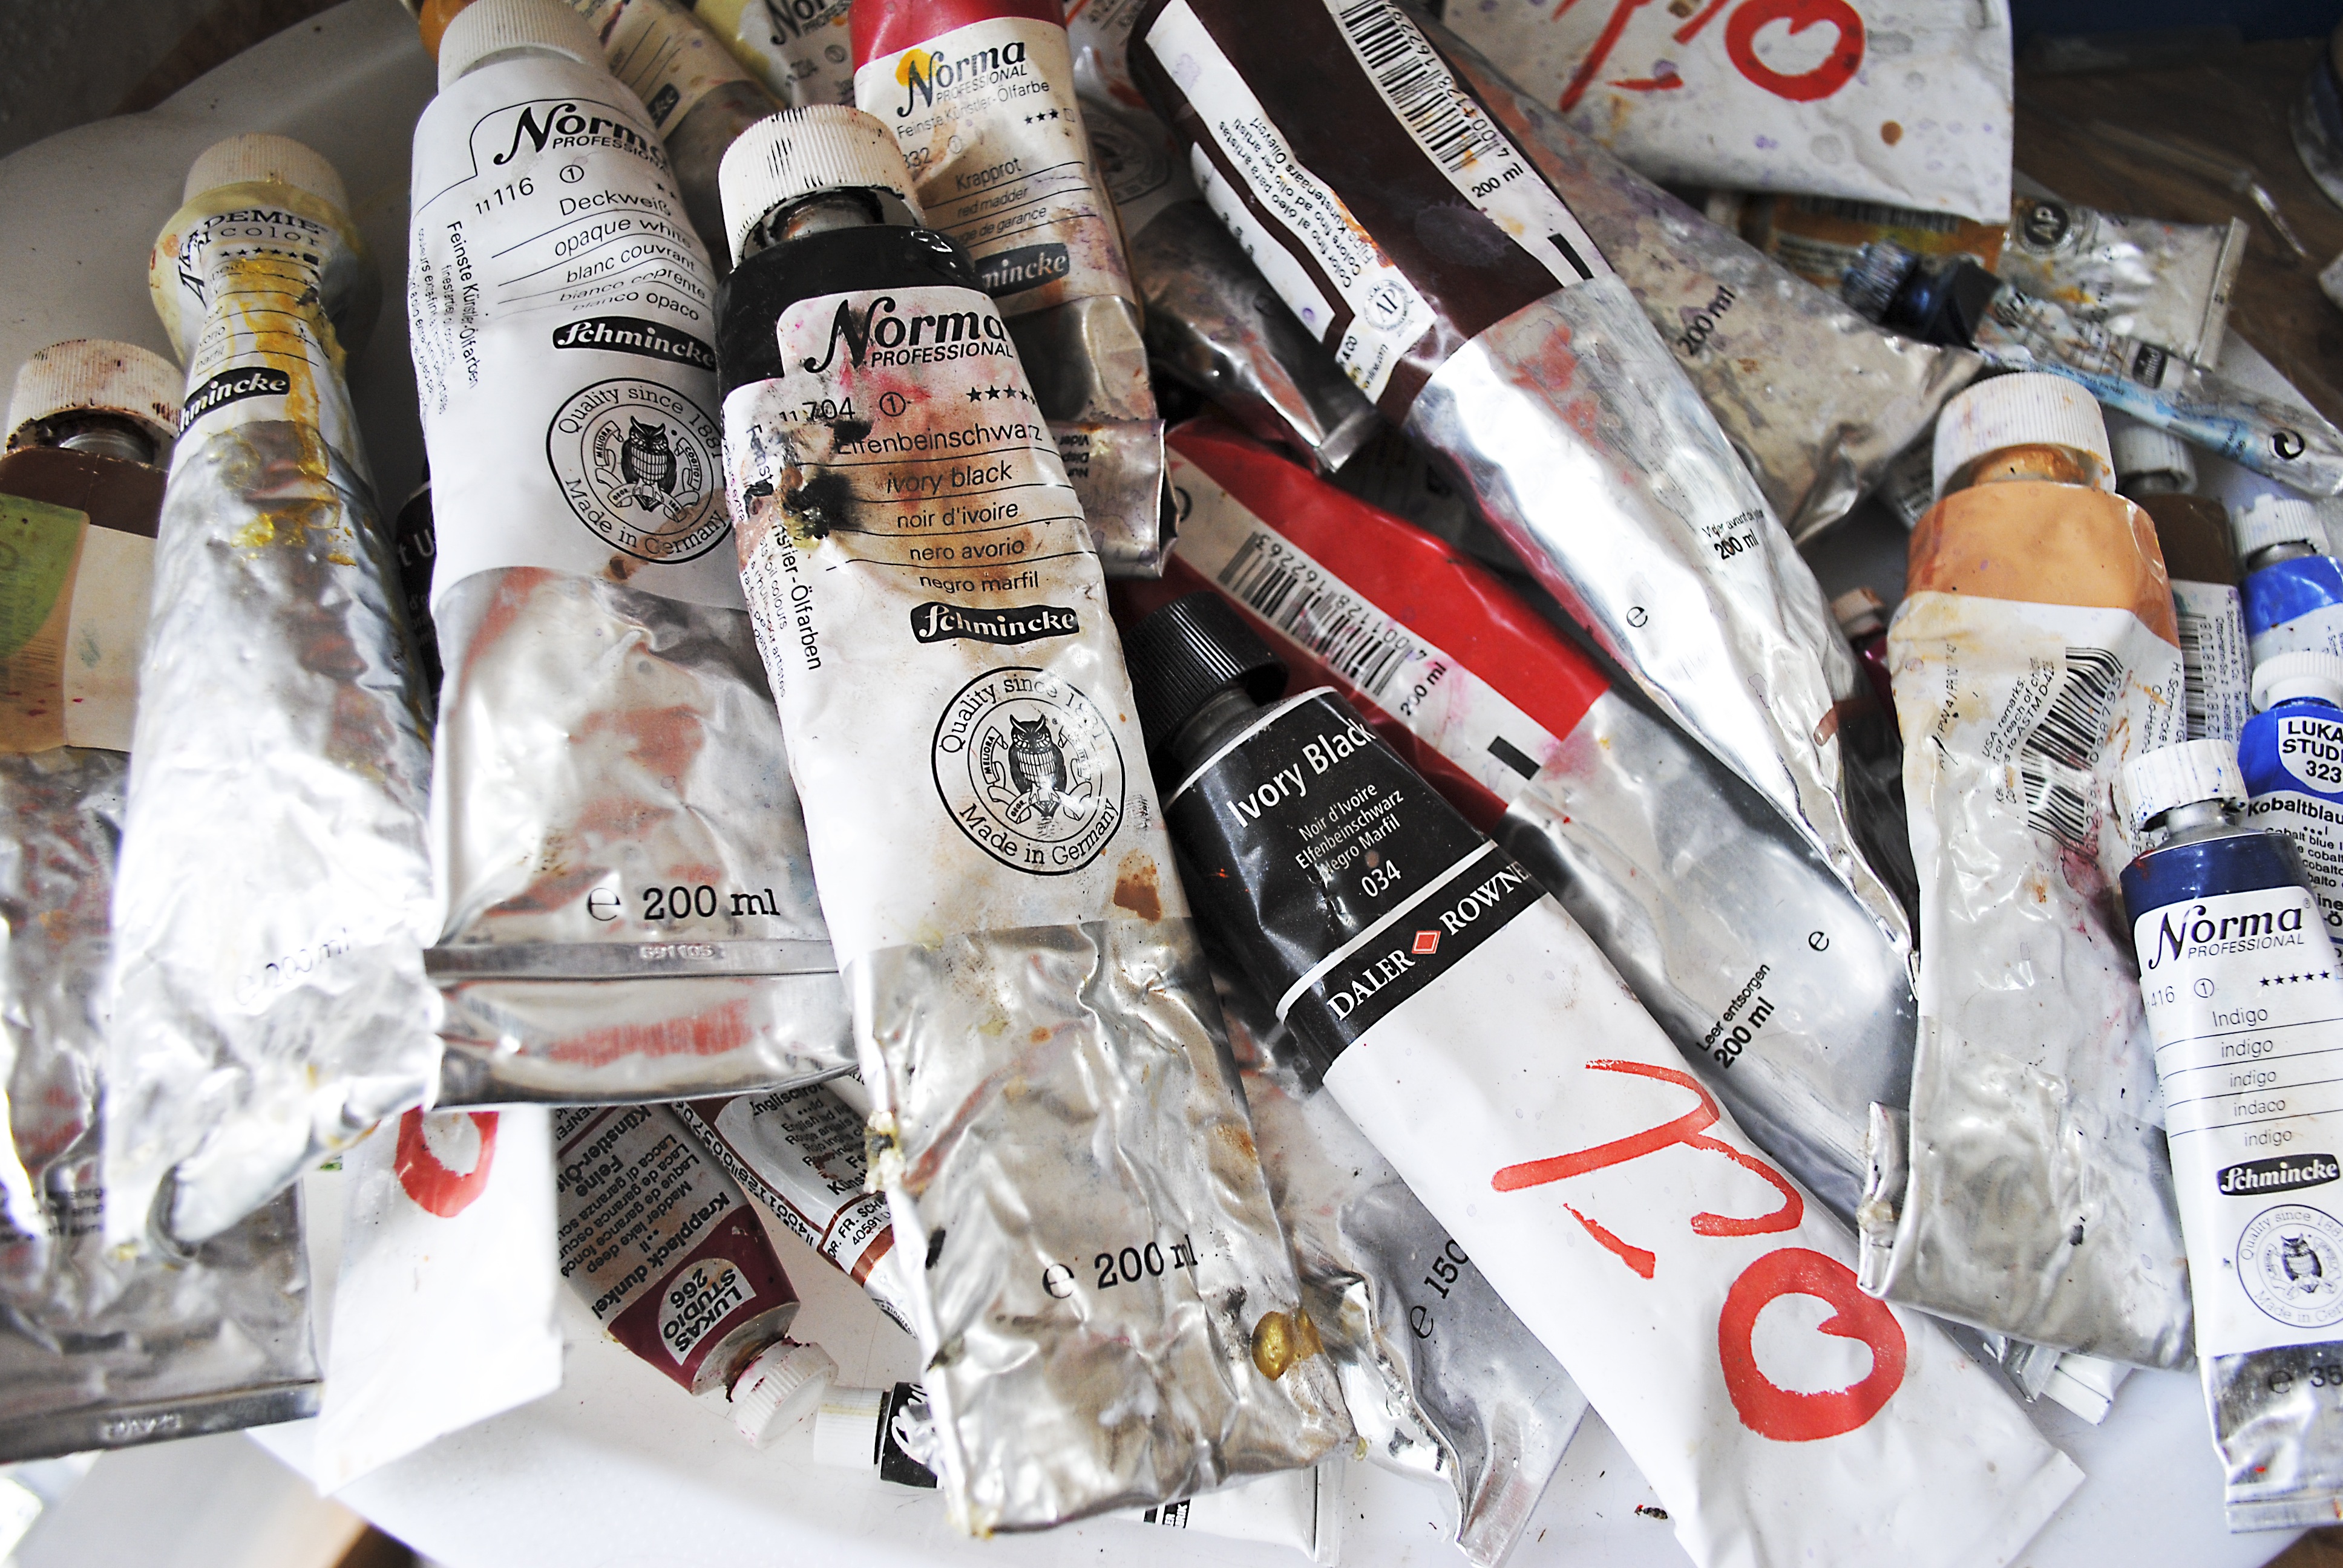
meal, food, color, paint, drink, colorful, painting, make up, art, artists, oil painting, oil paints